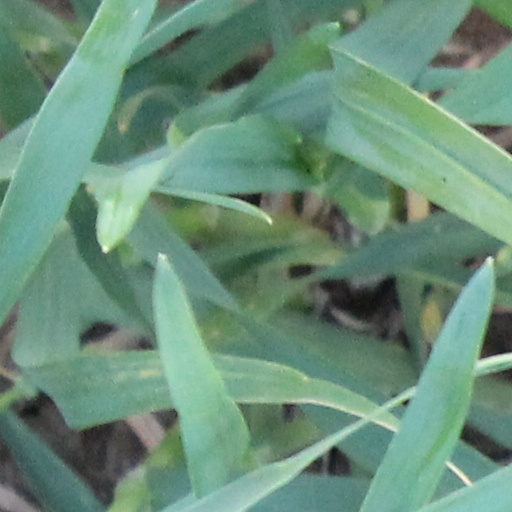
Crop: wheat